Anton Bruckner

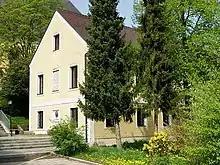
The house in Ansfelden, Austria, where Anton Bruckner was born. It is now the Anton Bruckner Museum.

Anton Bruckner was born in Ansfelden (then a village, now almost a suburb of Linz) on 4 September 1824. The ancestors of Bruckner's family were farmers and craftsmen; their history can be traced as far back as the 16th century. They lived near a bridge south of Sindelburg, which led to their being called "Bruckhner an der Bruckhen" (bridgers on the bridge). Bruckner's grandfather was appointed schoolmaster in Ansfelden in 1776; this position was inherited by Bruckner's father, Anton Bruckner Sr., in 1823. It was a poorly paid but well-respected position in the rural environment. Bruckner Sr. married , and they had eleven children, Anton Bruckner being the eldest.